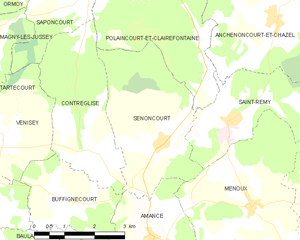
Carte des communes françaises